Malaika Mihambo

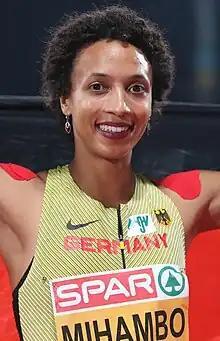
Mihambo in 2022

Malaika Mihambo (born 3 February 1994) is a German athlete, 2020 Olympic champion and 2022 world champion in long jump. At the 2024 Summer Olympics, Mihambo added a silver medal in the long jump.